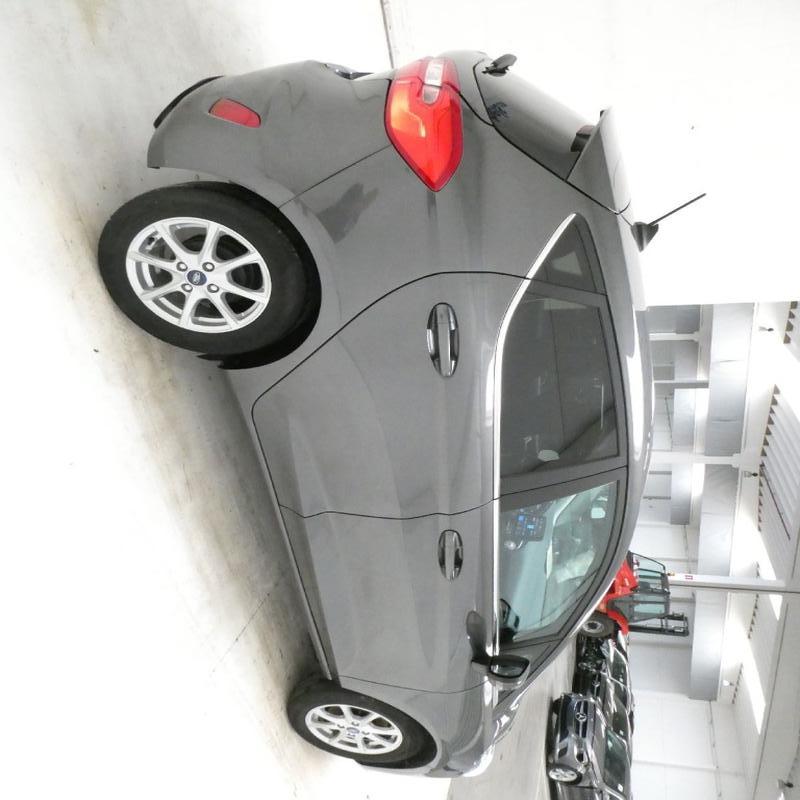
Aucun dommage détecté.
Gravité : aucun